Monkeys in Chinese culture

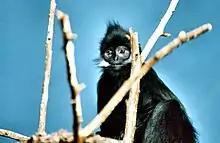
François' langur

The simians (higher primates) include two families of Old World monkeys ("Cercopithecidae") and lesser apes or gibbons ("Hylobatidae", lit. "wood walkers"), listed with modern Chinese nomenclature: